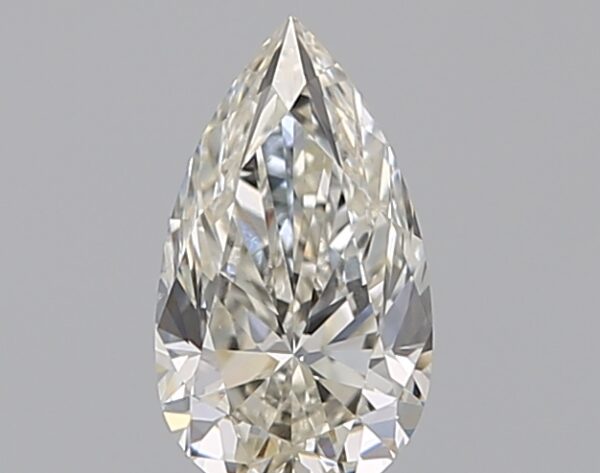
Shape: pear
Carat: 0.5
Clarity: VS2
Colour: J
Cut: VG
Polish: EX
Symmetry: VG
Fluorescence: M
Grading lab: GIA
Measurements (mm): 7.28 x 4.14 x 2.67